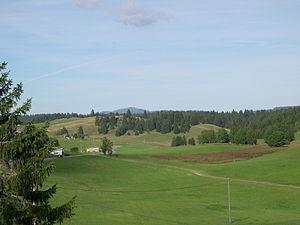
Vue sur le Parc Naturel Régional du Haut-Jura depuis, 39310 Les Molumes, lieu-dit la Simard, 1250 m. Au fond le massif de La Dôle
Les Molunes est une ancienne commune française située dans le département du Jura en région Bourgogne-Franche-Comté.